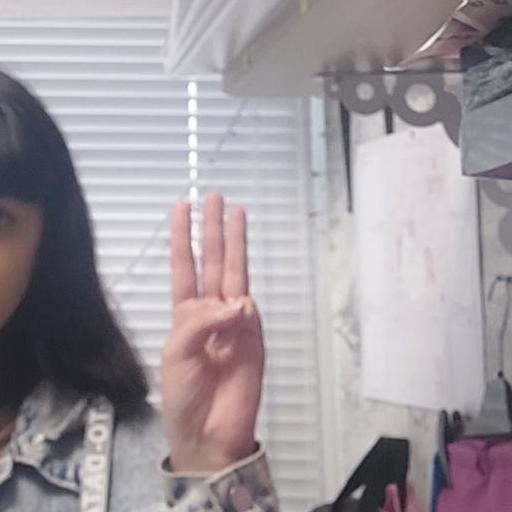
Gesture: three